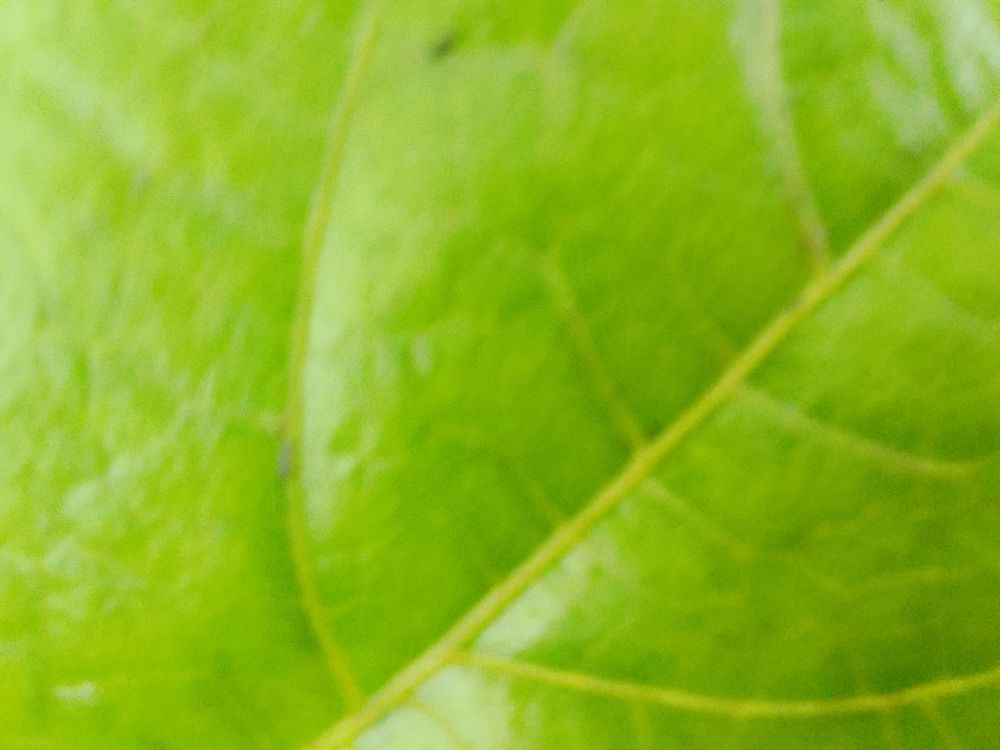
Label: healthy